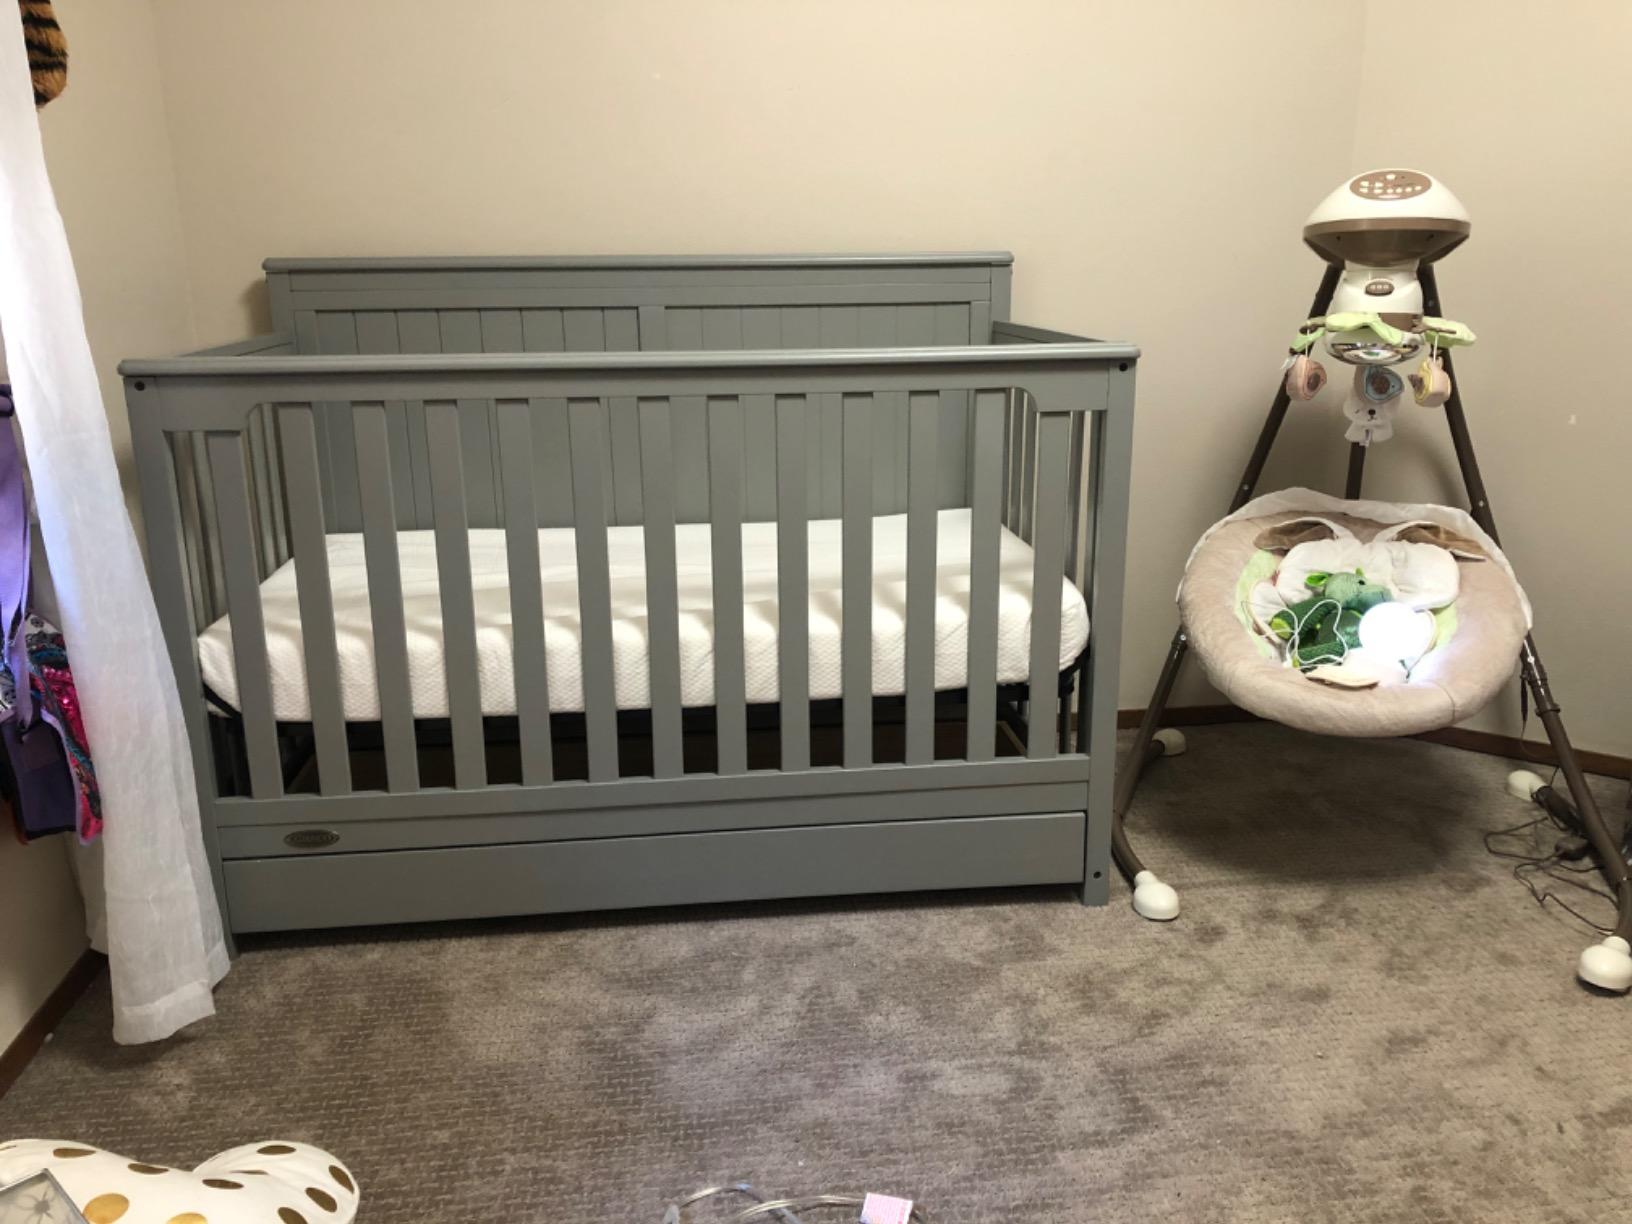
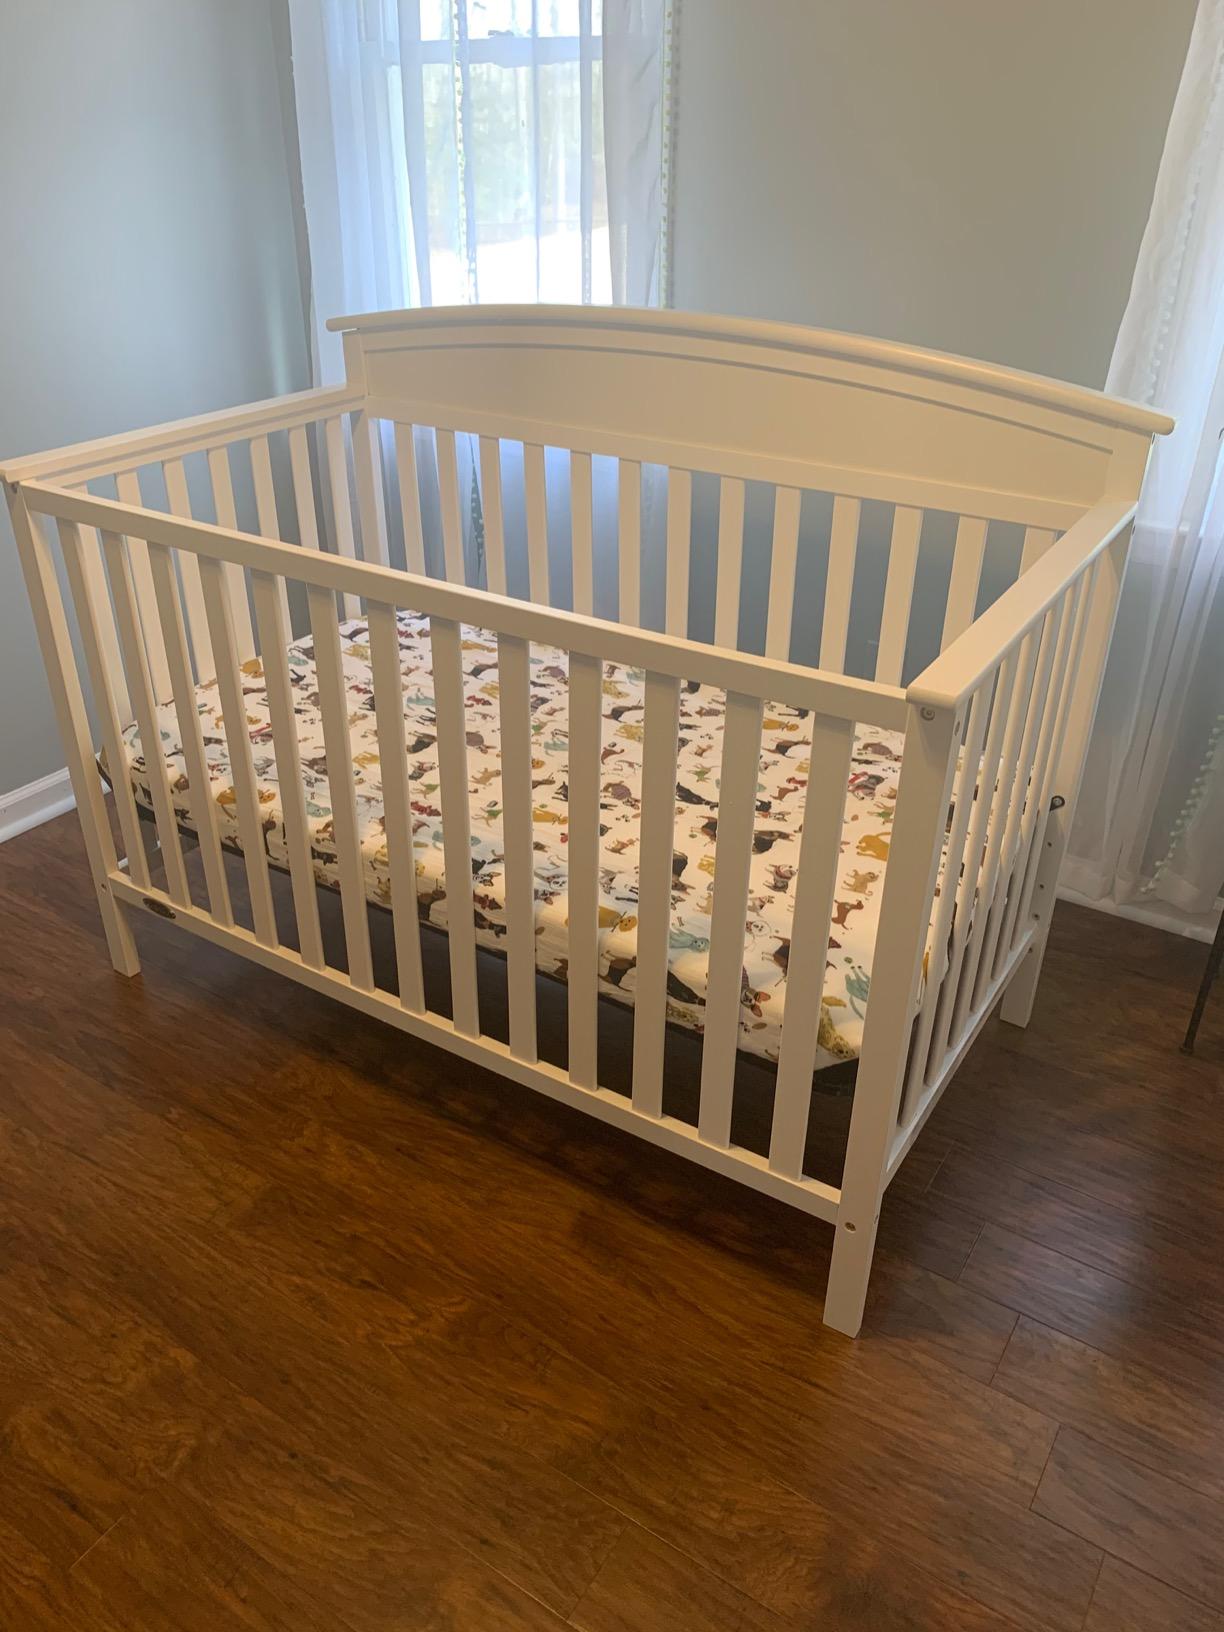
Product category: products_crib
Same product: no